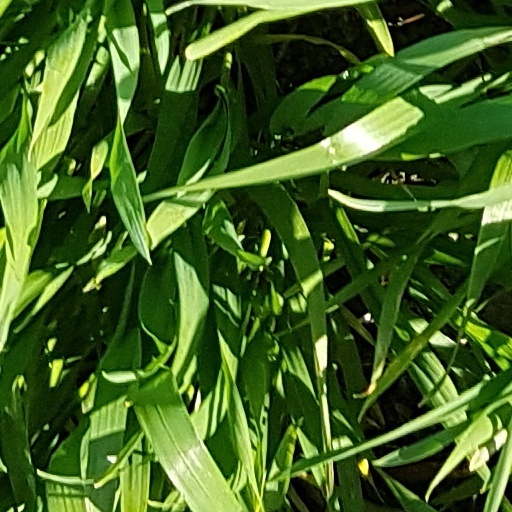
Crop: wheat